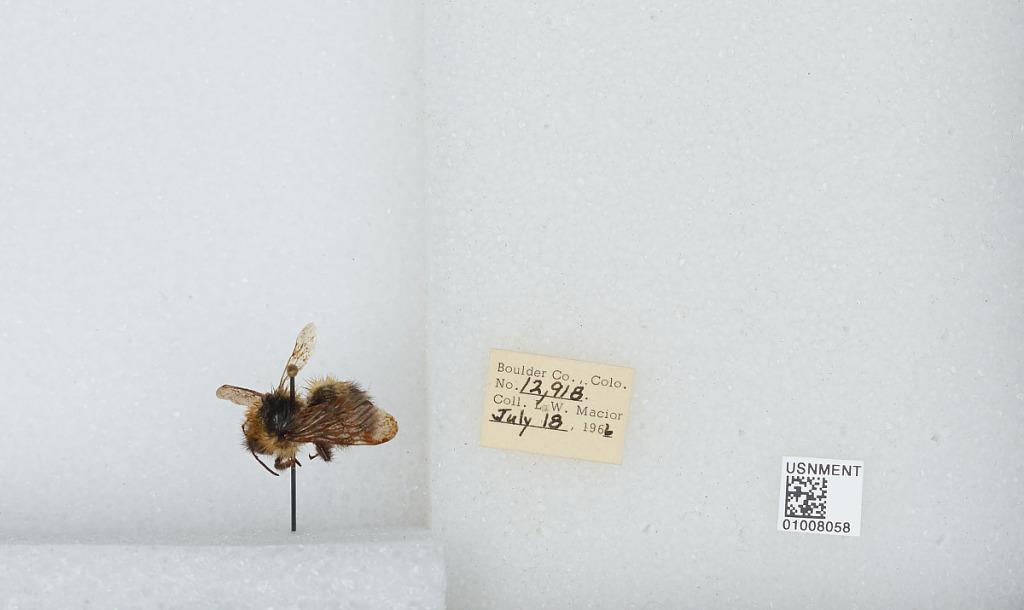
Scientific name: Bombus (Alpinobombus) balteatus Dahlbom
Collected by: L. Macior
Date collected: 1966-7-18
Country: United States
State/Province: Colorado
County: Boulder
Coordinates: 40.0275, -105.252